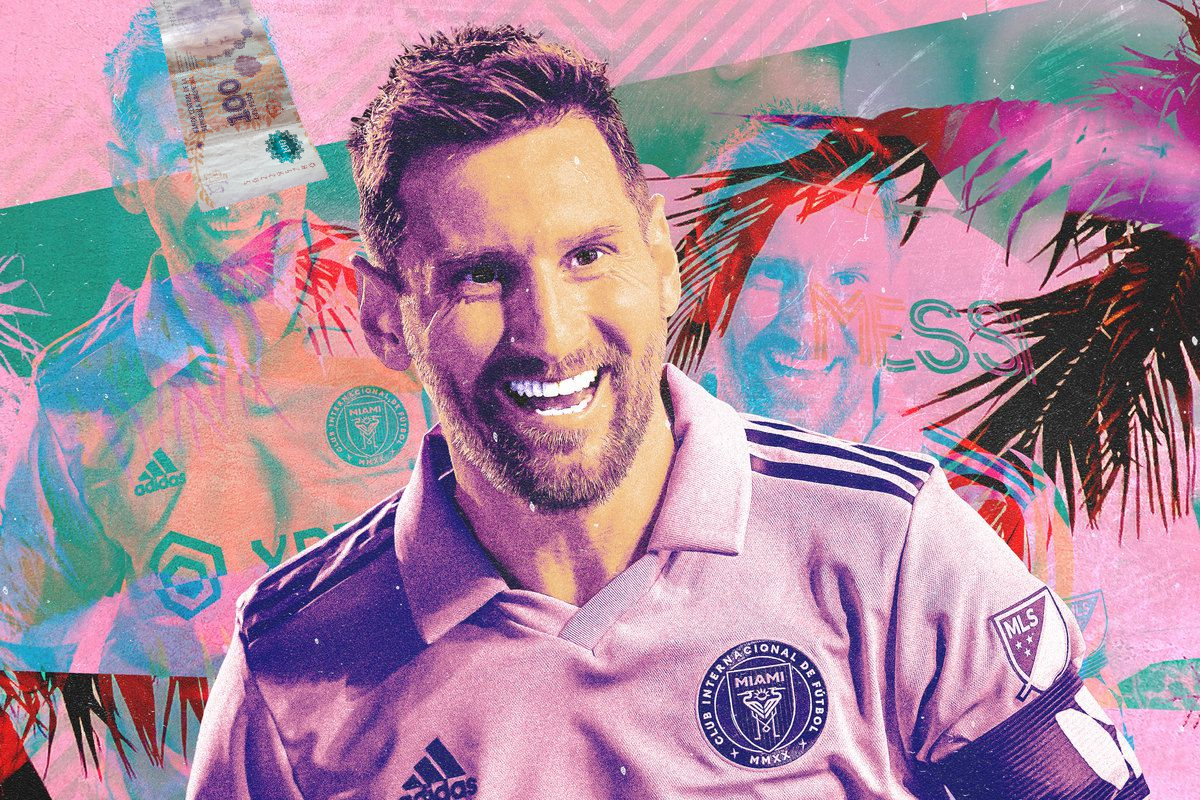
Denominación: 100